Mala Rodríguez

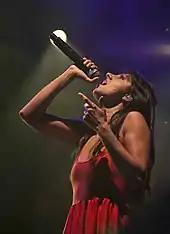
Rodríguez in 2012

María Rodríguez Garrido (born February 13, 1979), known as Mala Rodríguez, is a Spanish Latin hip hop rapper and singer based in Barcelona. She appeared as a judge on Spain's "La Voz" prior to releasing her first album in seven years, "Mala", in May 2020. Rodríguez released her memoir, "Cómo ser Mala", in June 2021. Rodríguez is also the first female artist to win both Best Urban Album and Best Urban Song at the Latin Grammy Awards, as well as the first urban artist to win Spain's National Music Award.